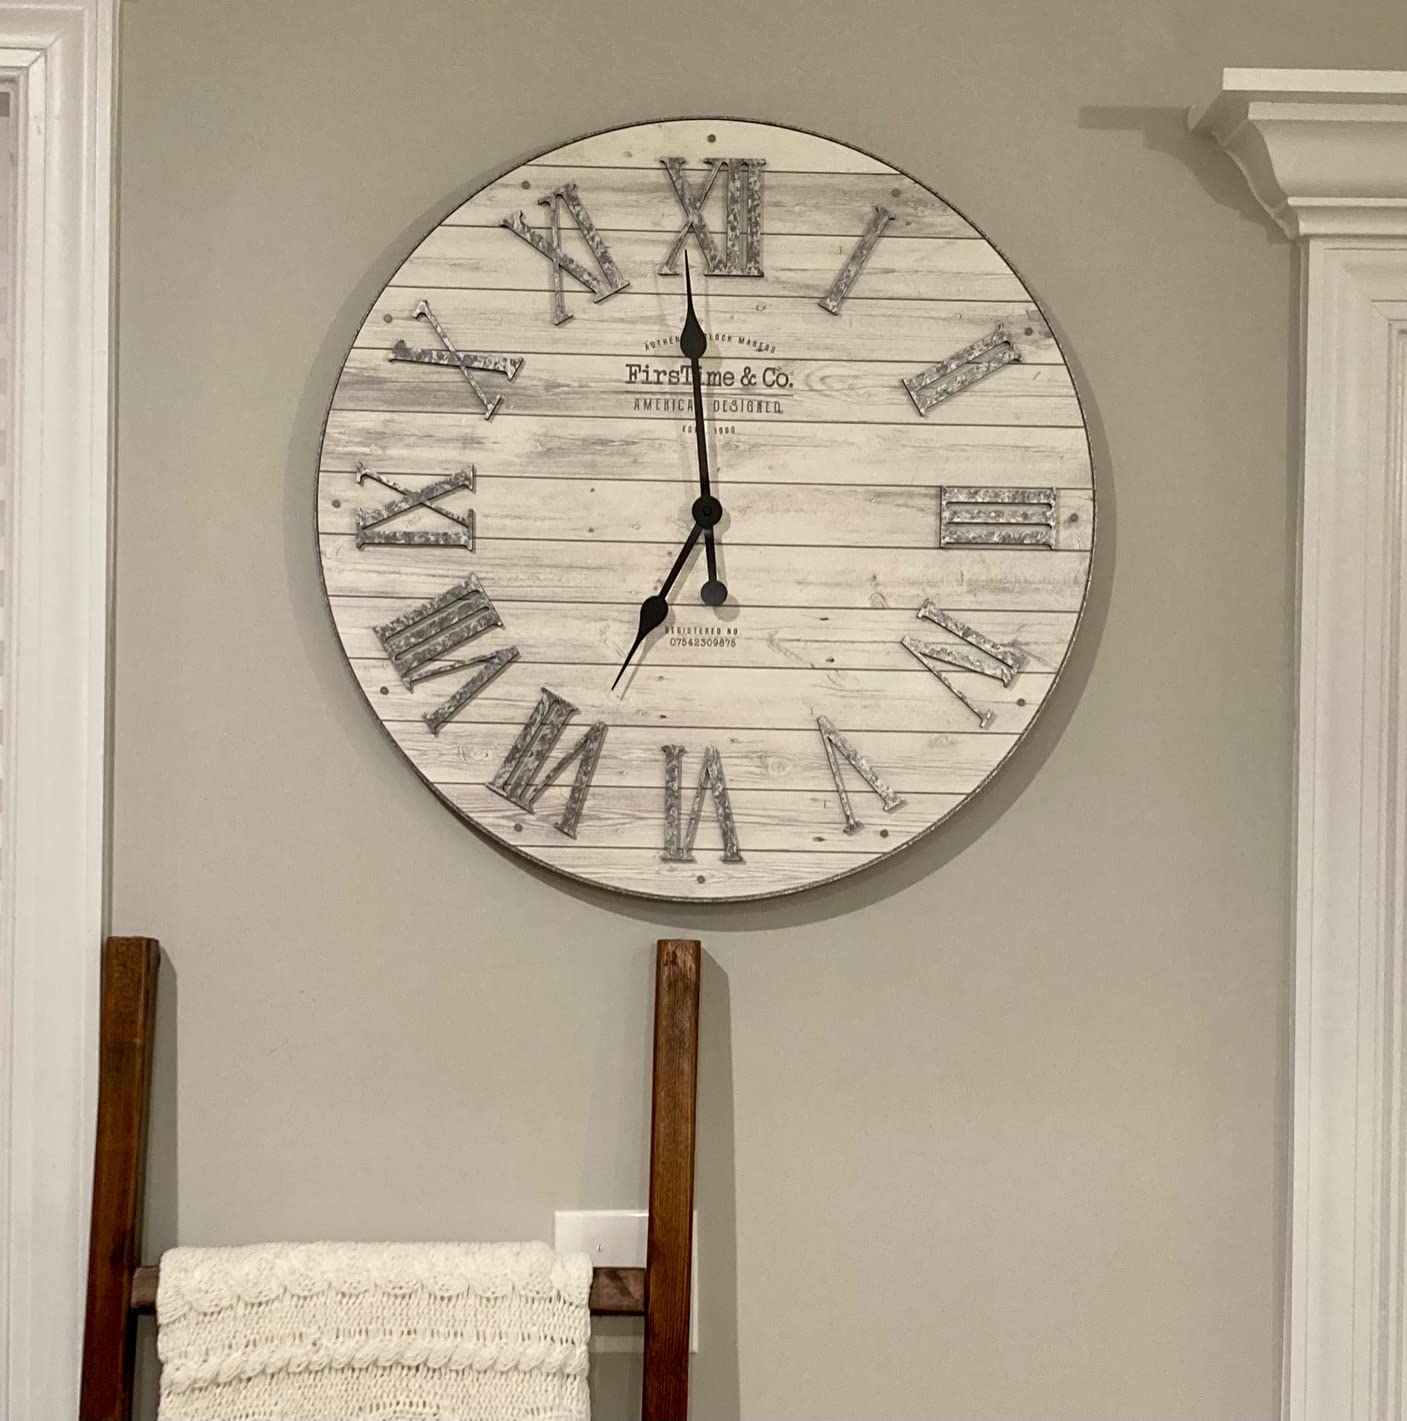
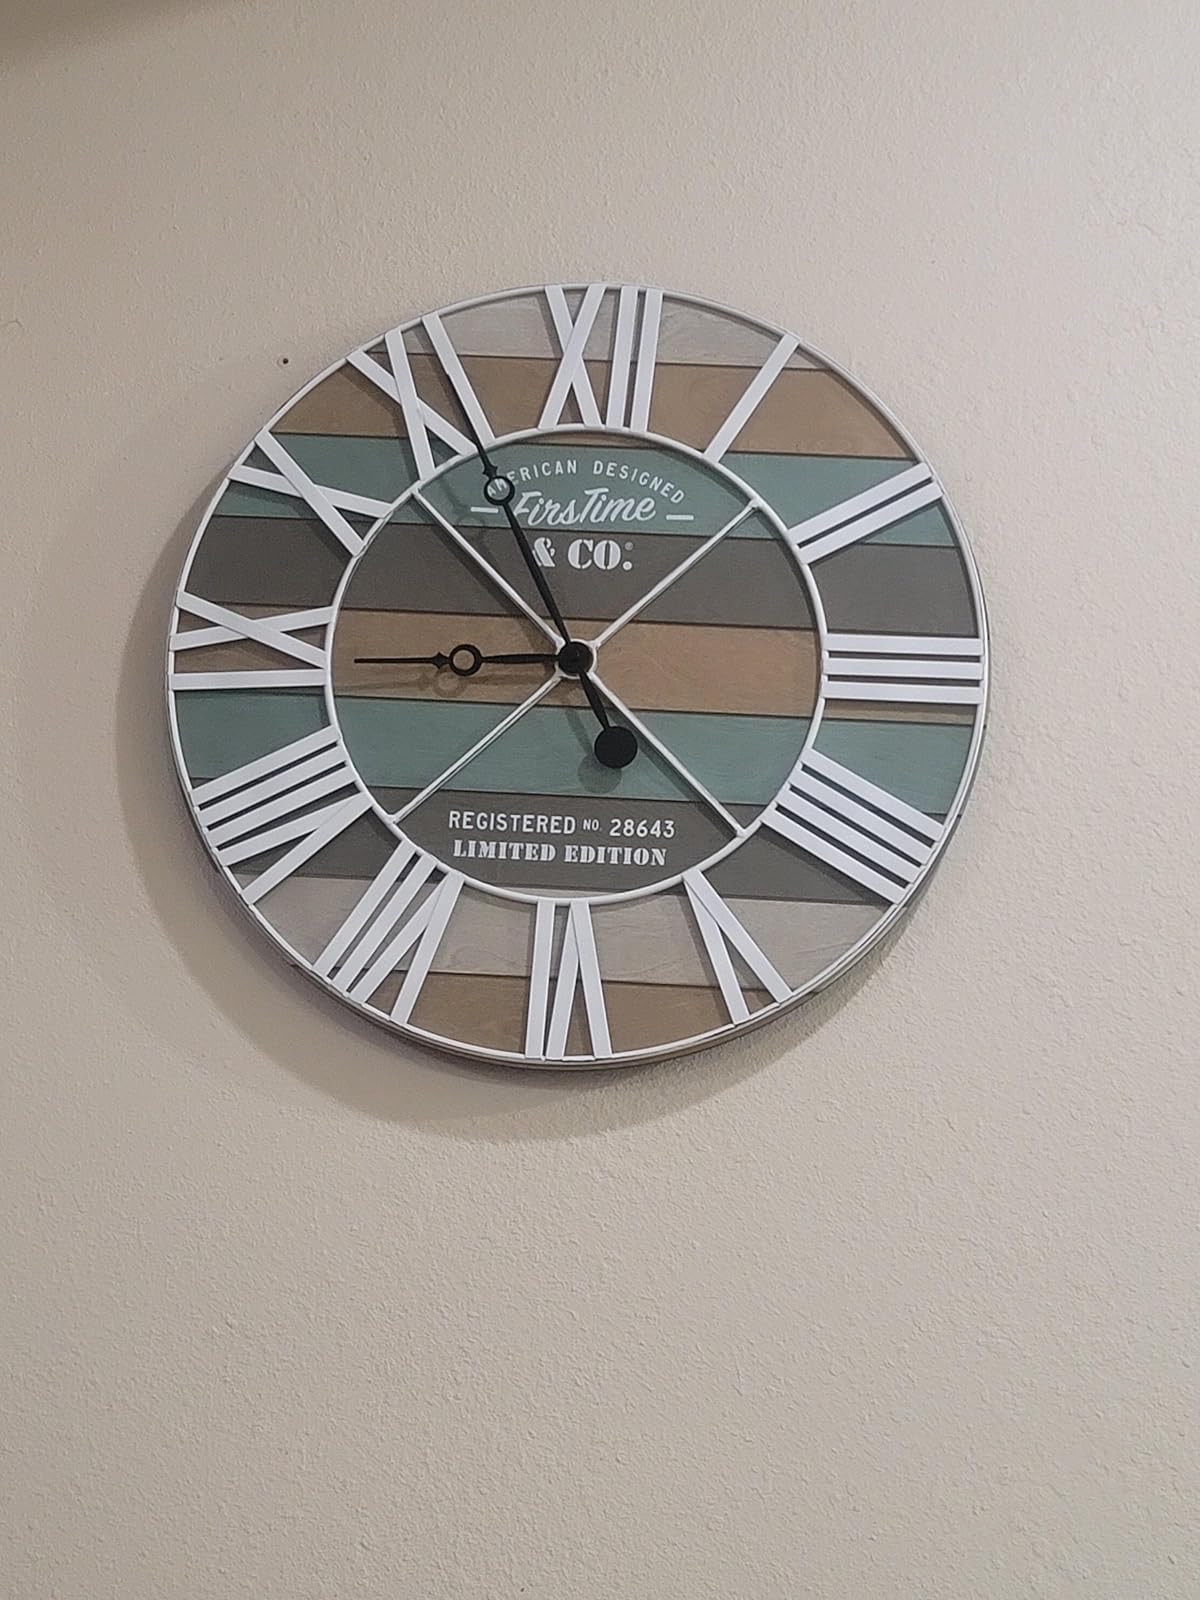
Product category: clock
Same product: no